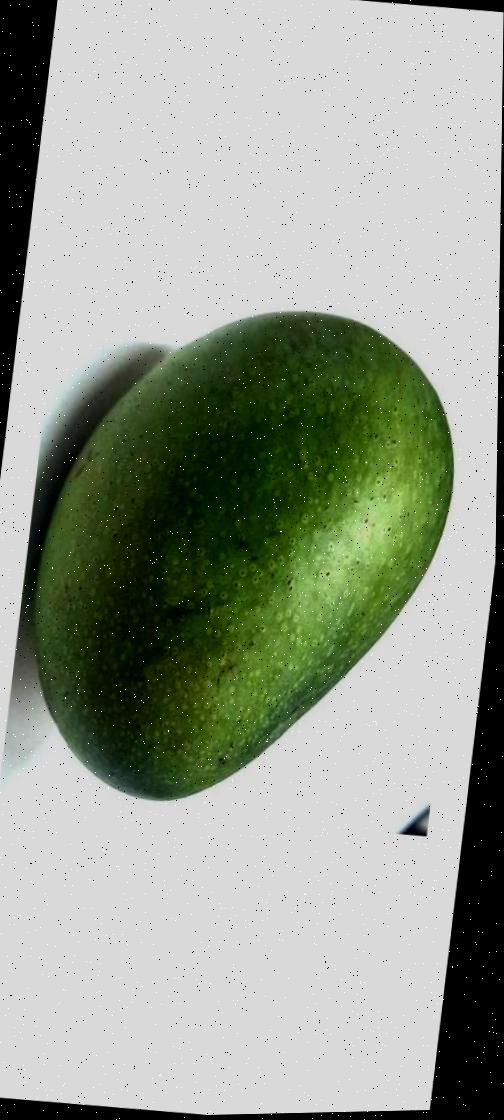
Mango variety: Ashshina Zhinuk